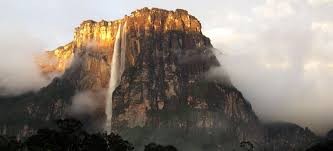
Landmark: Angel Falls